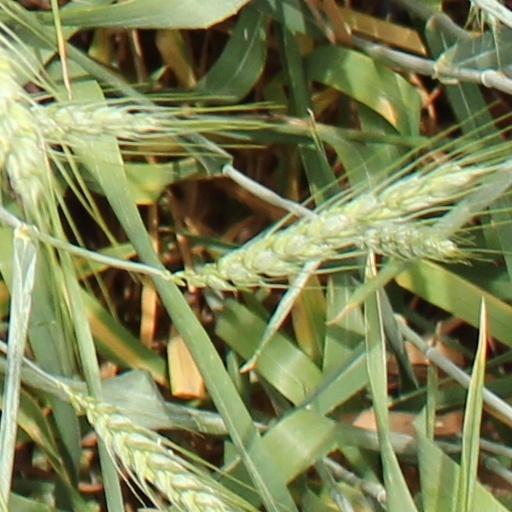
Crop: wheat